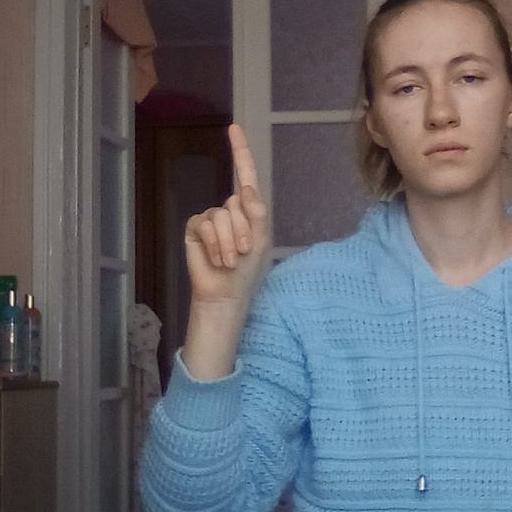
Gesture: one